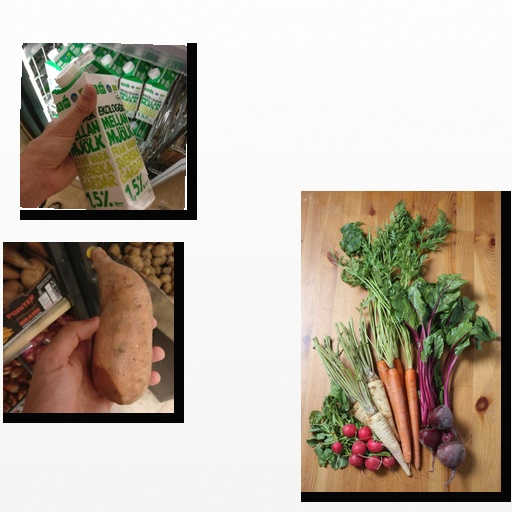
Food items: milk, radish, potato